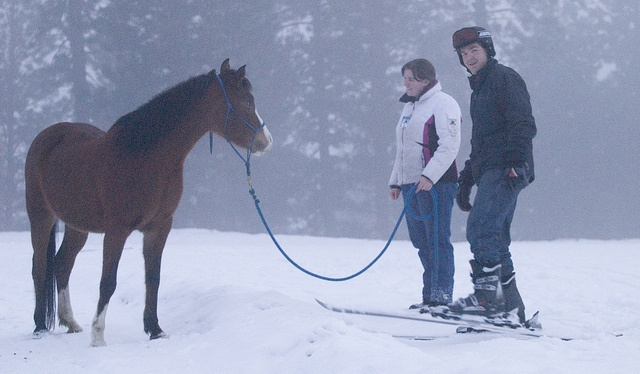
two people on skis leading a horse through the snow
A couple of men standing next to a brown horse.
These people have their horse on a leash in the snow.
A man and a women standing by a horse in the snow.
People on skies with a horse and a lead rope.